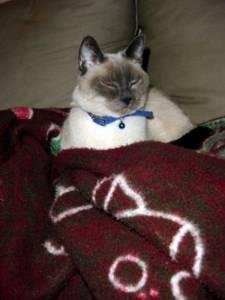
Siamese